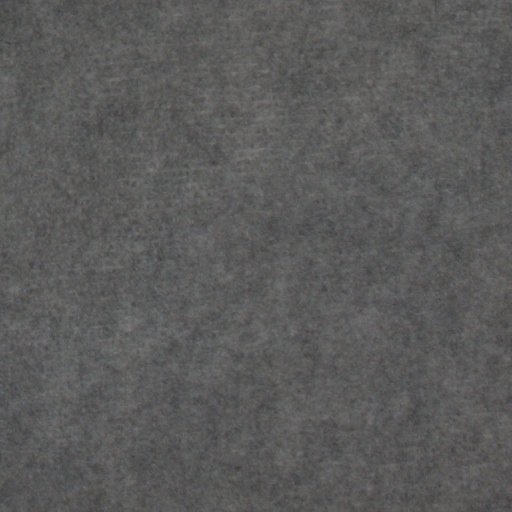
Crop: wheat